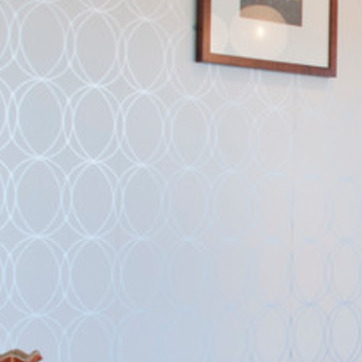
Material: wallpaper